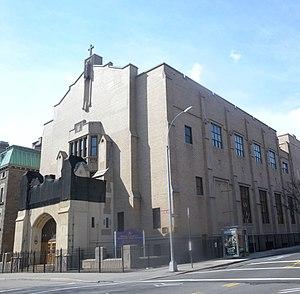
The Notorious B.I.G., également surnommé Biggie Smalls, de son vrai nom Christopher George Latore Wallace, né le 21 mai 1972 à New York et mort assassiné le 9 mars 1997 à Los Angeles, est un rappeur américain. En 2006, il est classé troisième MC de l'histoire par MTV. Il est souvent considéré comme étant l'un des plus grands rappeurs de tous les temps.